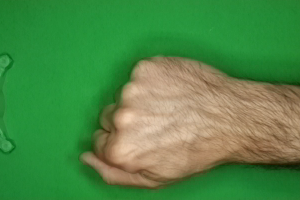
Label: rock